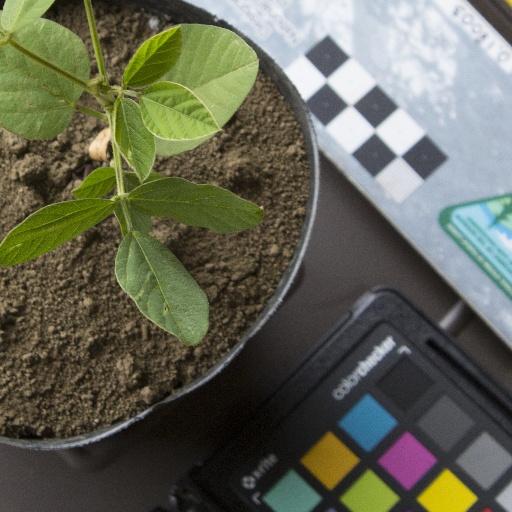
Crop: soybean